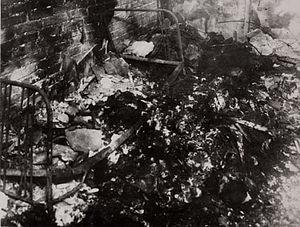
La pacification de Mokotów est une vague des meurtres en masse, pillages, incendies et viols dans le quartier Mokotów à Varsovie pendant l’insurrection de Varsovie en 1944. Les crimes contre les prisonniers de guerre et la population civile ont été commis par les Allemands jusqu’au moment de la capitulation de Mokotów, le 27 septembre 1944. Cependant, le phénomène était le plus intensif dans les premiers jours de l’insurrection.
Le massacre dans le monastère des jésuites, rue Rakowiecka à Varsovie est un meurtre de masse dont plusieurs dizaines de Polonais ont été victimes dans le monastère des jésuites à Mokotów, commis par les Allemands lors du deuxième jour de l’insurrection de Varsovie. Le 2 août 1944, dans le bâtiment appelé « Dom Pisarzy », 61 Ulica Rakowiecka, les officiers SS assassinent près de 40 personnes – dont 8 prêtres, 8 frères de la Compagnie de Jésus et plus de 20 personnes laïques.